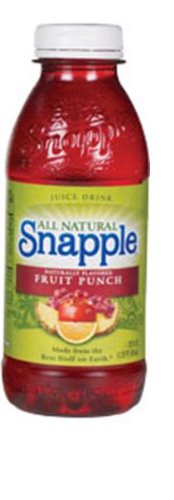
Snapple Juice Drink, Fruit Punch, 20 Fl Oz (Pack of 24)
Category: Grocery
Snapple juice drink fruit punch is a blend of juices from concentrate with other natural flavors. No artificial flavors. No preservatives. Contains 5% juice.
Features: Pack of twenty four, 20-Ounce (total of 480-Ounces) | Blend of juices from concentrate with natural flavors | Contains 5% juice | No artificial flavors | All natural